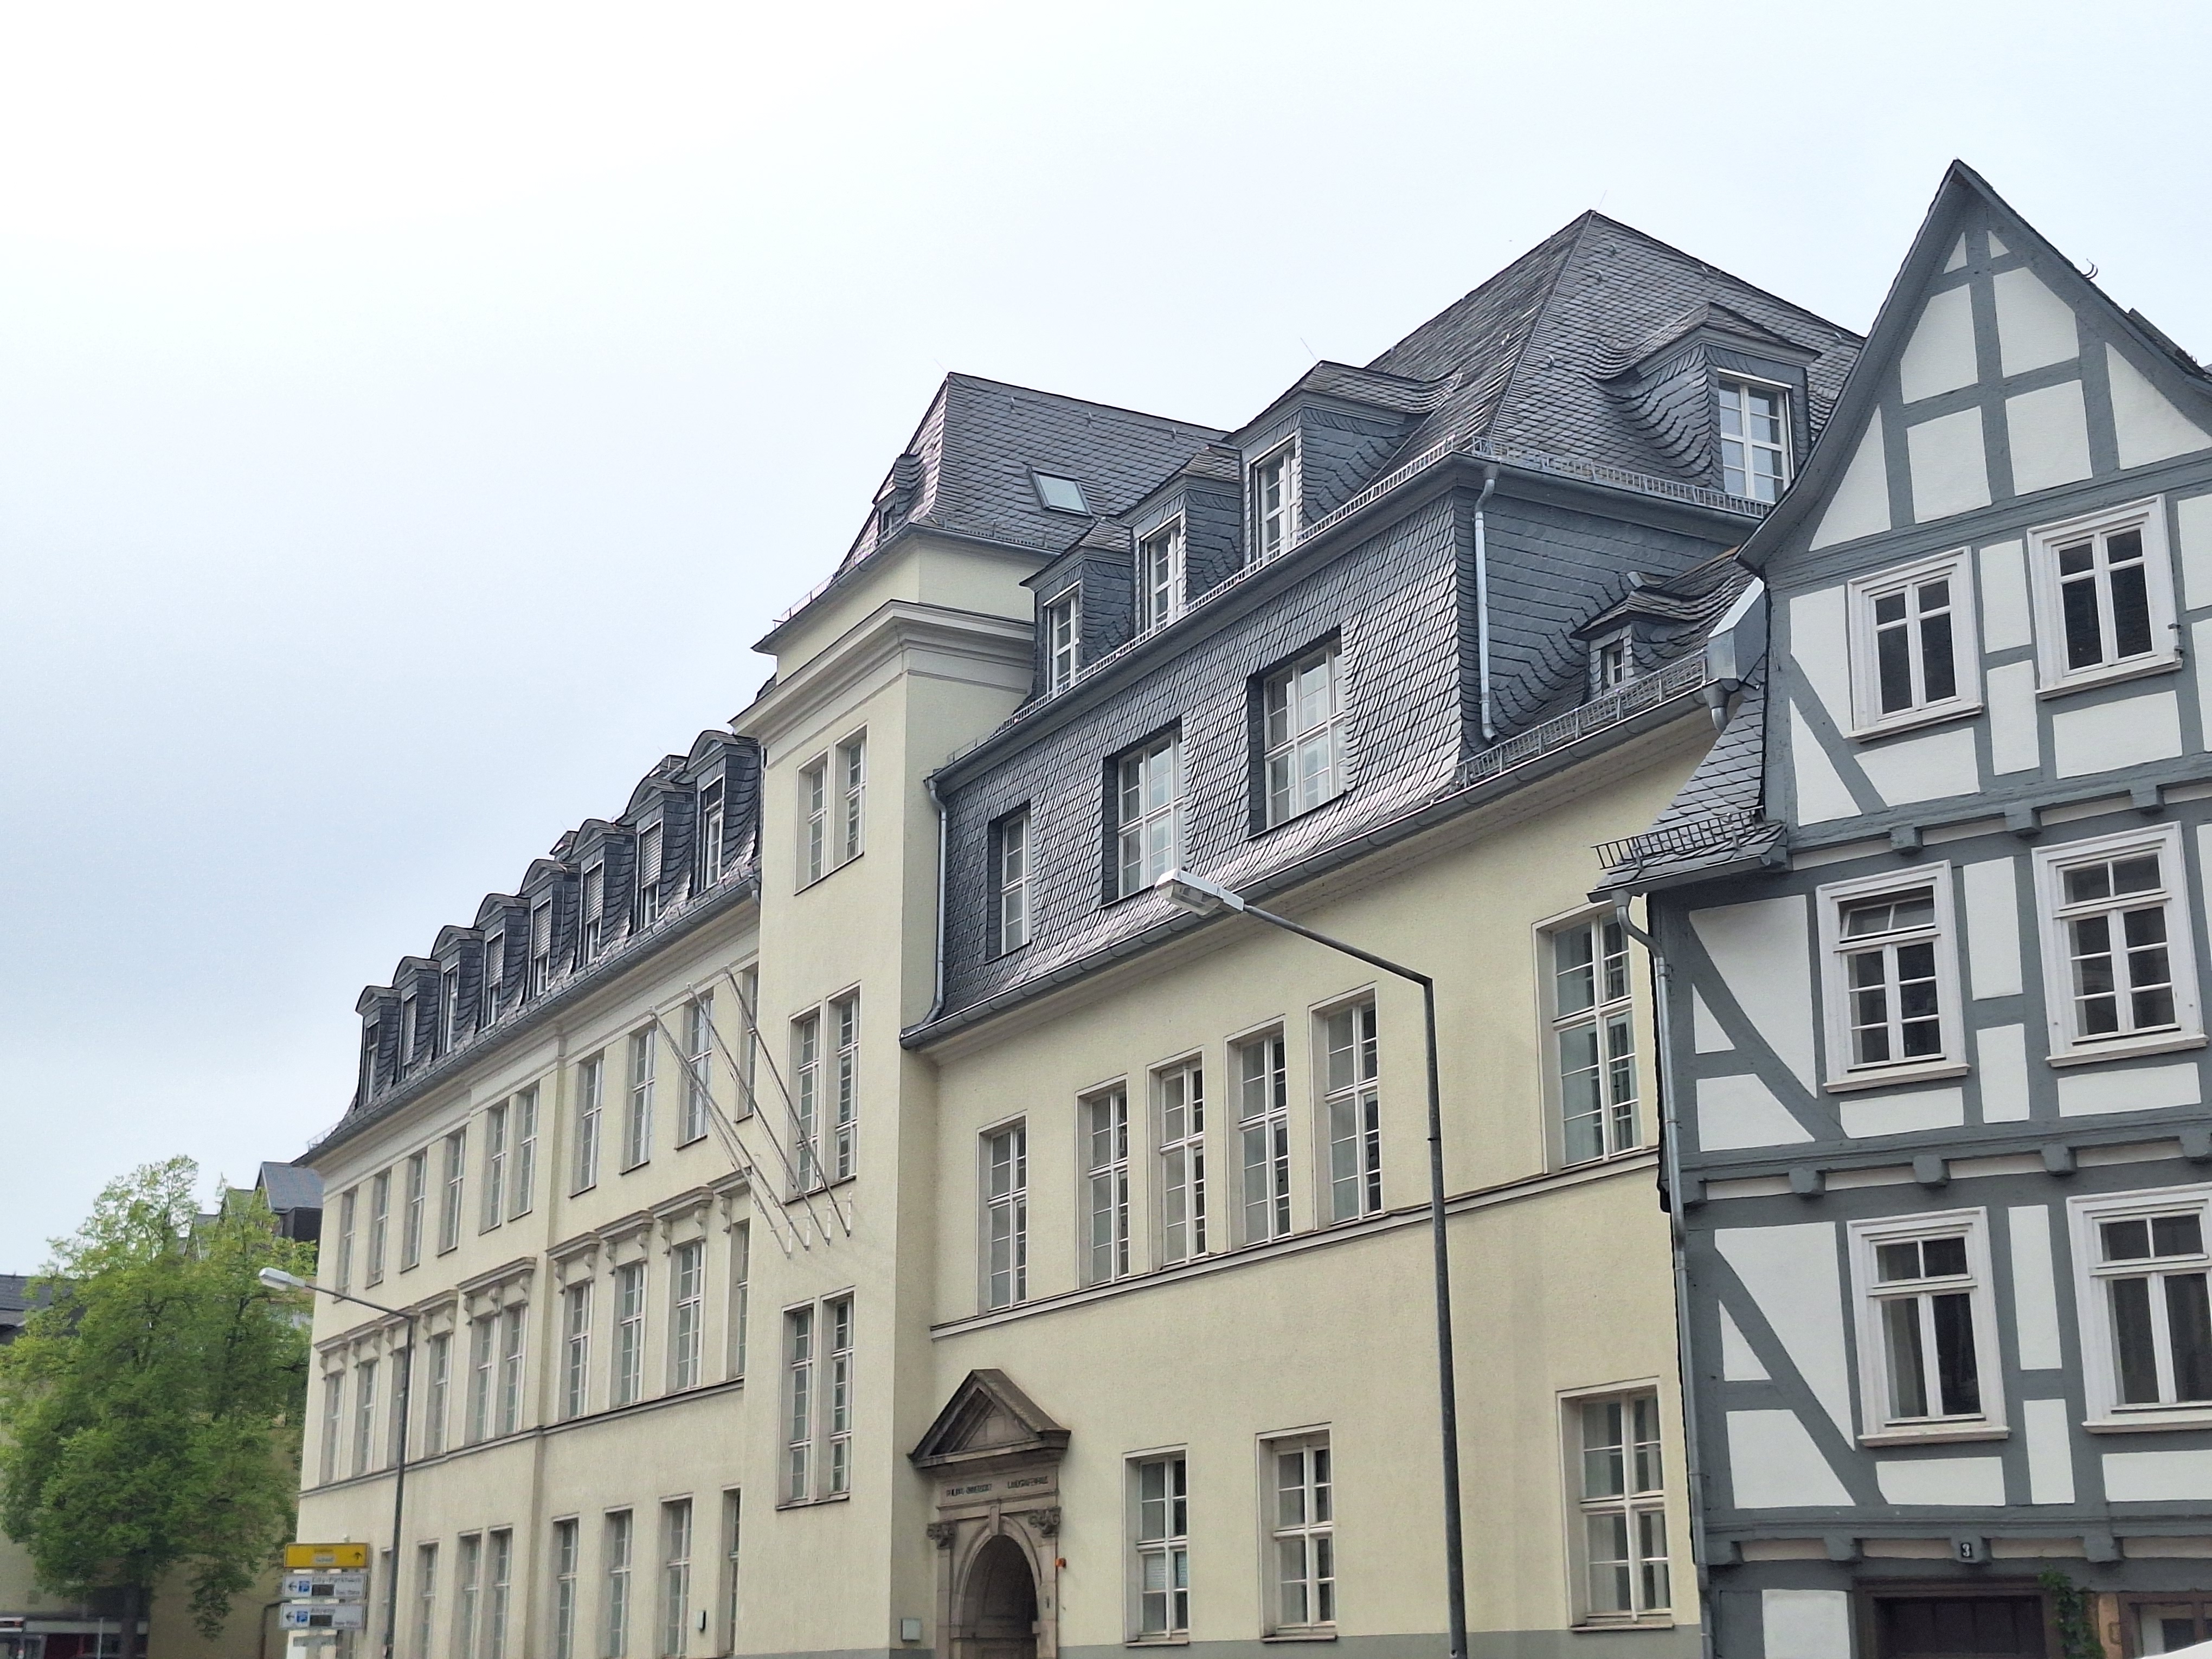
Building: Universitätsstraße 7